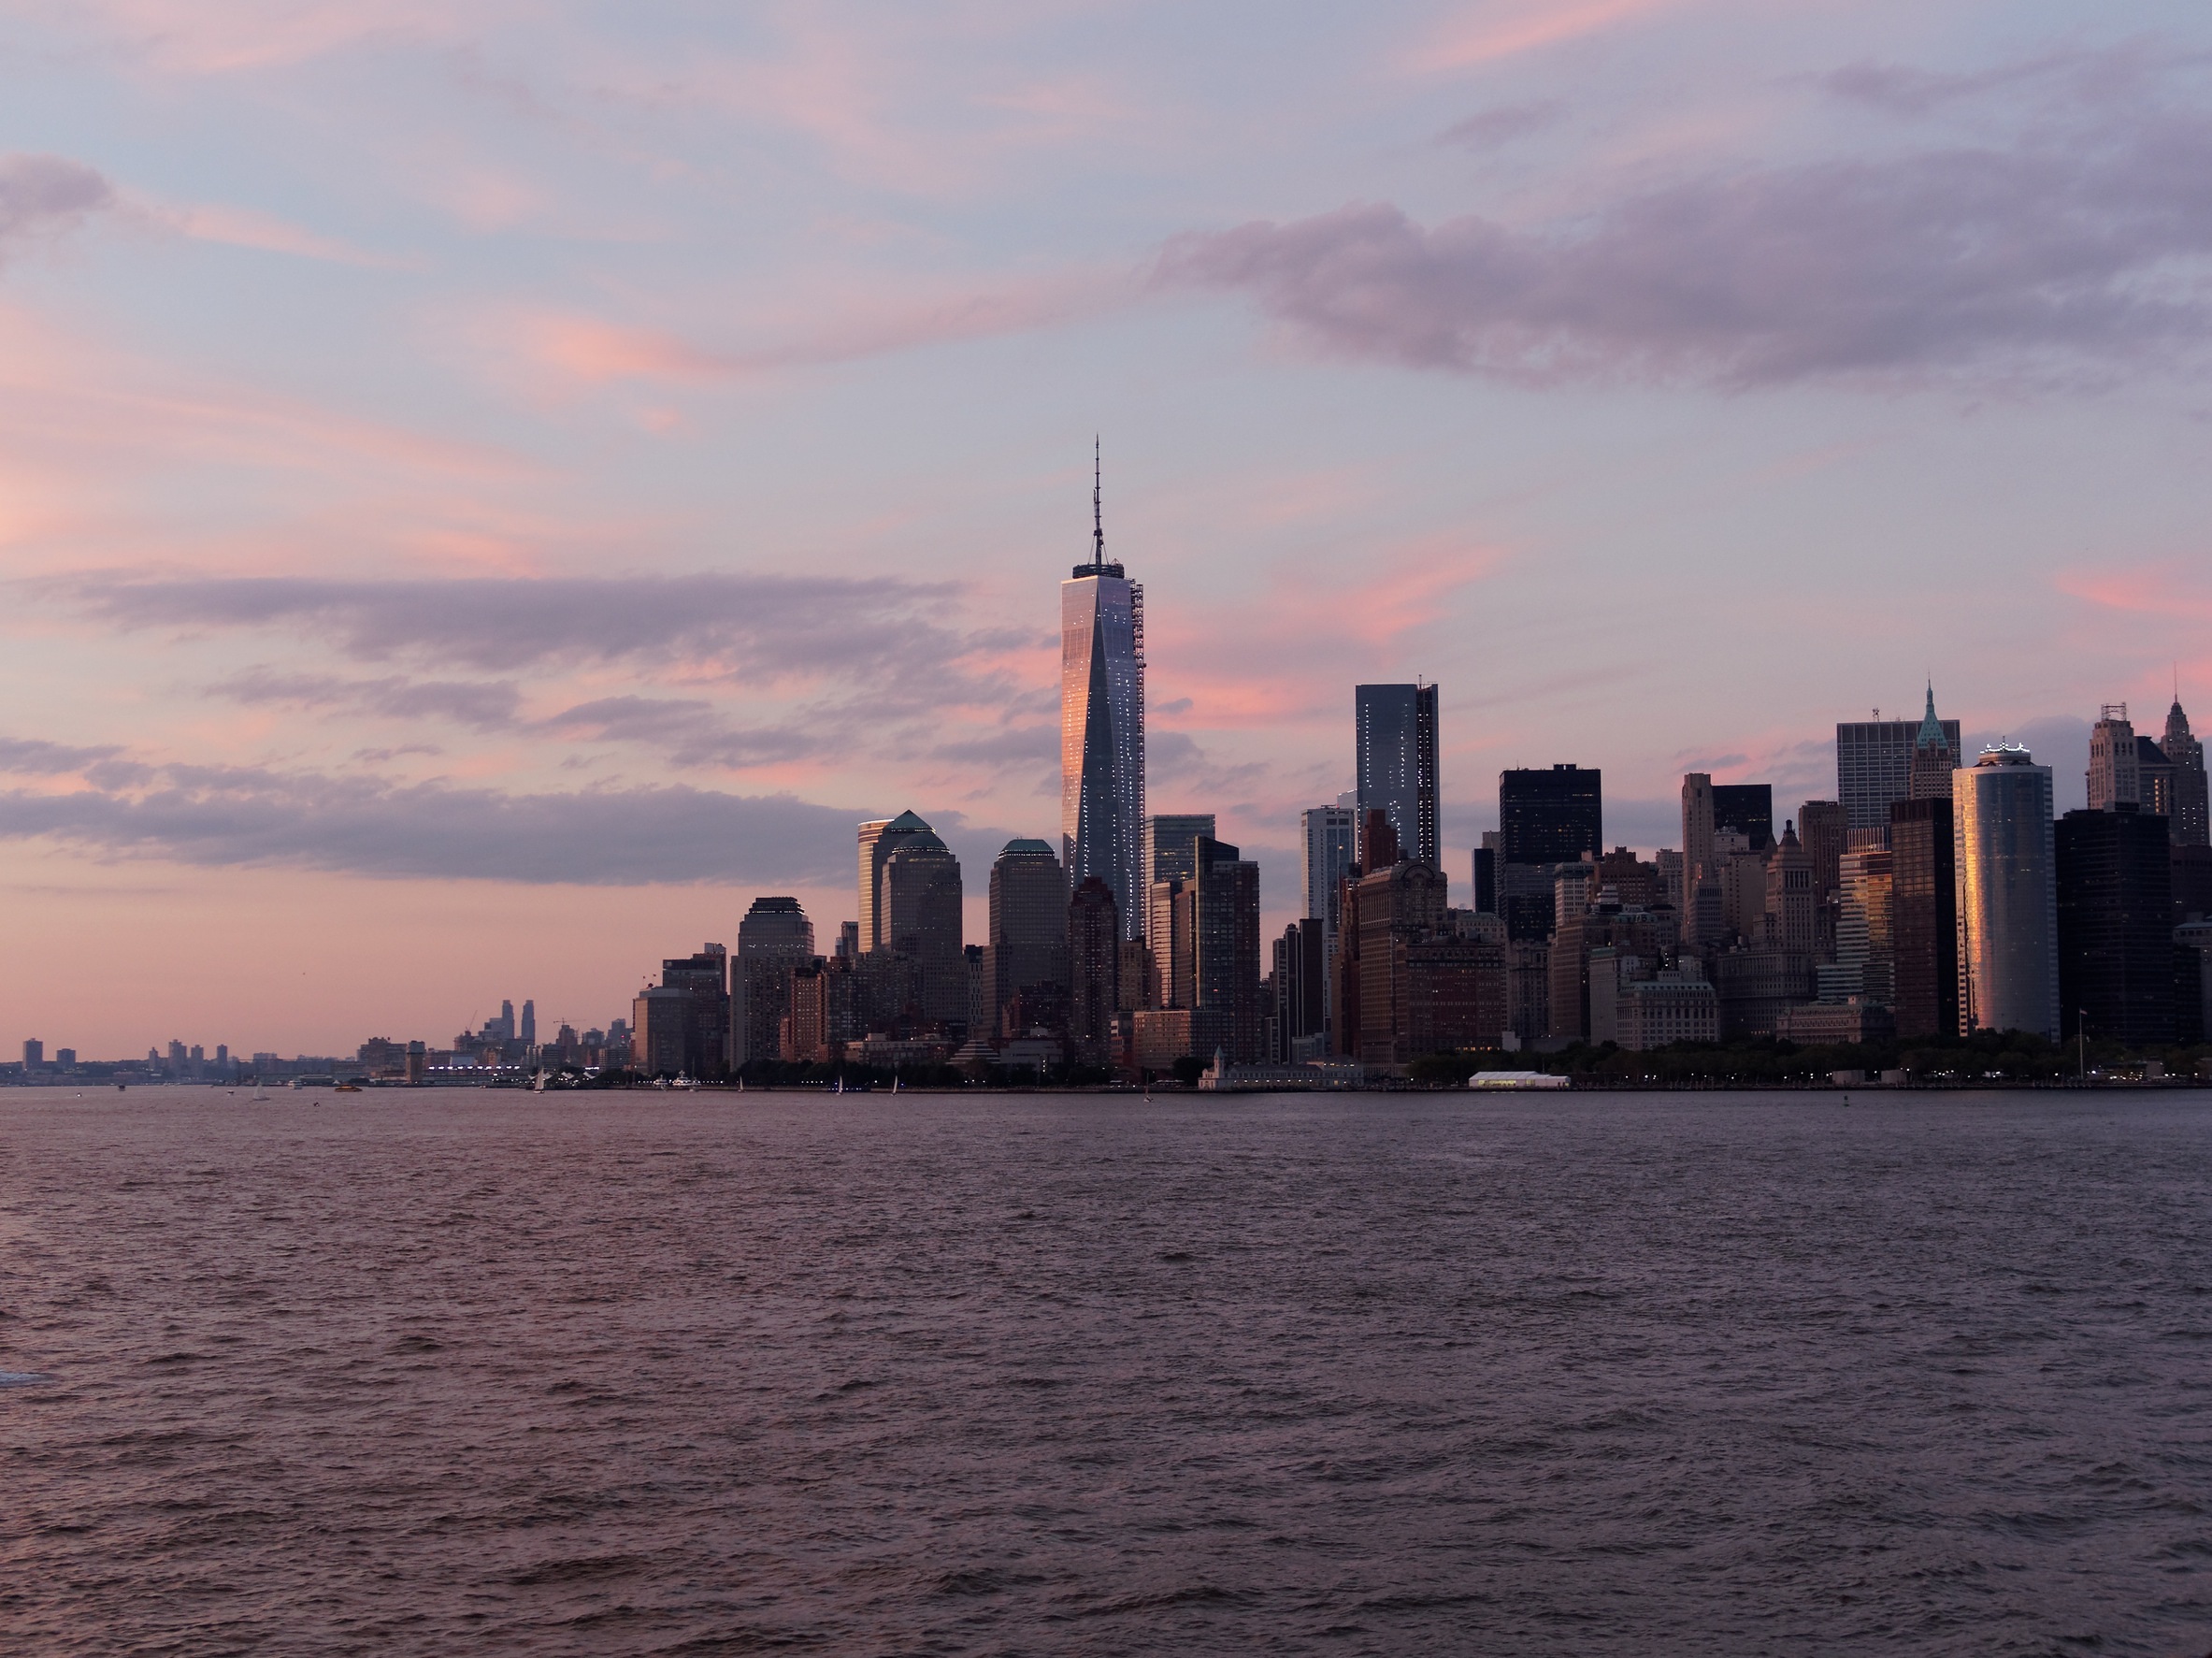
sea, coast, horizon, cloud, architecture, sky, sunrise, sunset, skyline, morning, dawn, city, skyscraper, new york, cityscape, downtown, dusk, evening, reflection, tower, nyc, bay, landmark, skyscrapers, buildings, towers, high rises, geographical feature, atmospheric phenomenon, human settlement